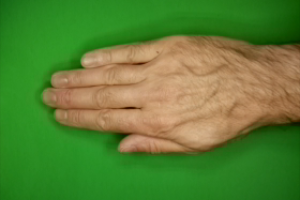
Label: paper